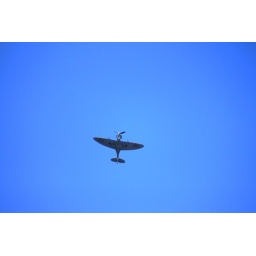
Flying Heritage Collection Fly Day May 22 2010 - Paul Allen's vintage airplane museum, many in flying order